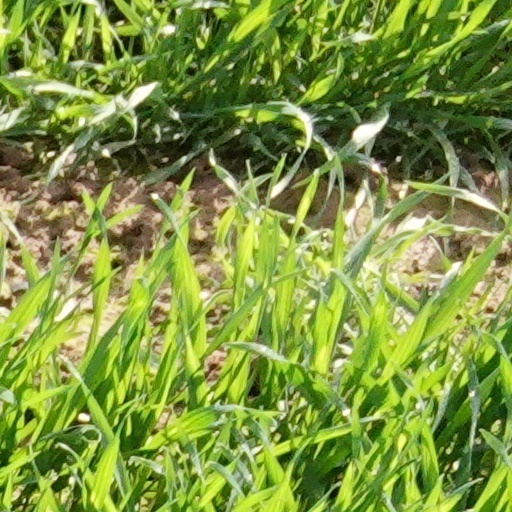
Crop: wheat